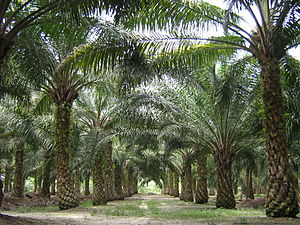
Malaysia / Økonomi
Plantager har fortrængt meget af regnskoven. I 2012 var Malaysia verdens næst største producent af palmeolie, efter Indonesien.[79]
Malaysia er et land i Sydøstasien, der er delt i en vestlig del på den malaysiske halvø og en østlig del på øen Borneo. På fastlandet grænser Malaysia til Thailand i nord og bystaten Singapore i syd. På Borneo grænser Malaysia til Brunei i nord og Indonesien i syd. Malaysias største by og hovedstad er Kuala Lumpur, der ligger nordvest på fastlandet. Lige syd for Kuala Lumpur ligger den administrative hovedstad Putrajaya. Malaysia er medlem af ASEAN.